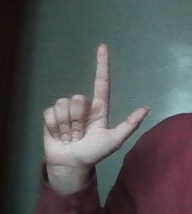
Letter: laam